Victor Scherrer

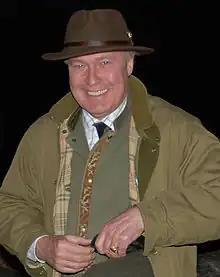
Scherrer in 2008

Victor Scherrer (7 March 1943 – 22 December 2022) was a Belgian-born French industrialist, art collector, and essayist.